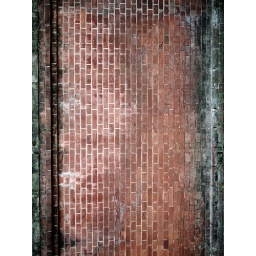
brick road by wall